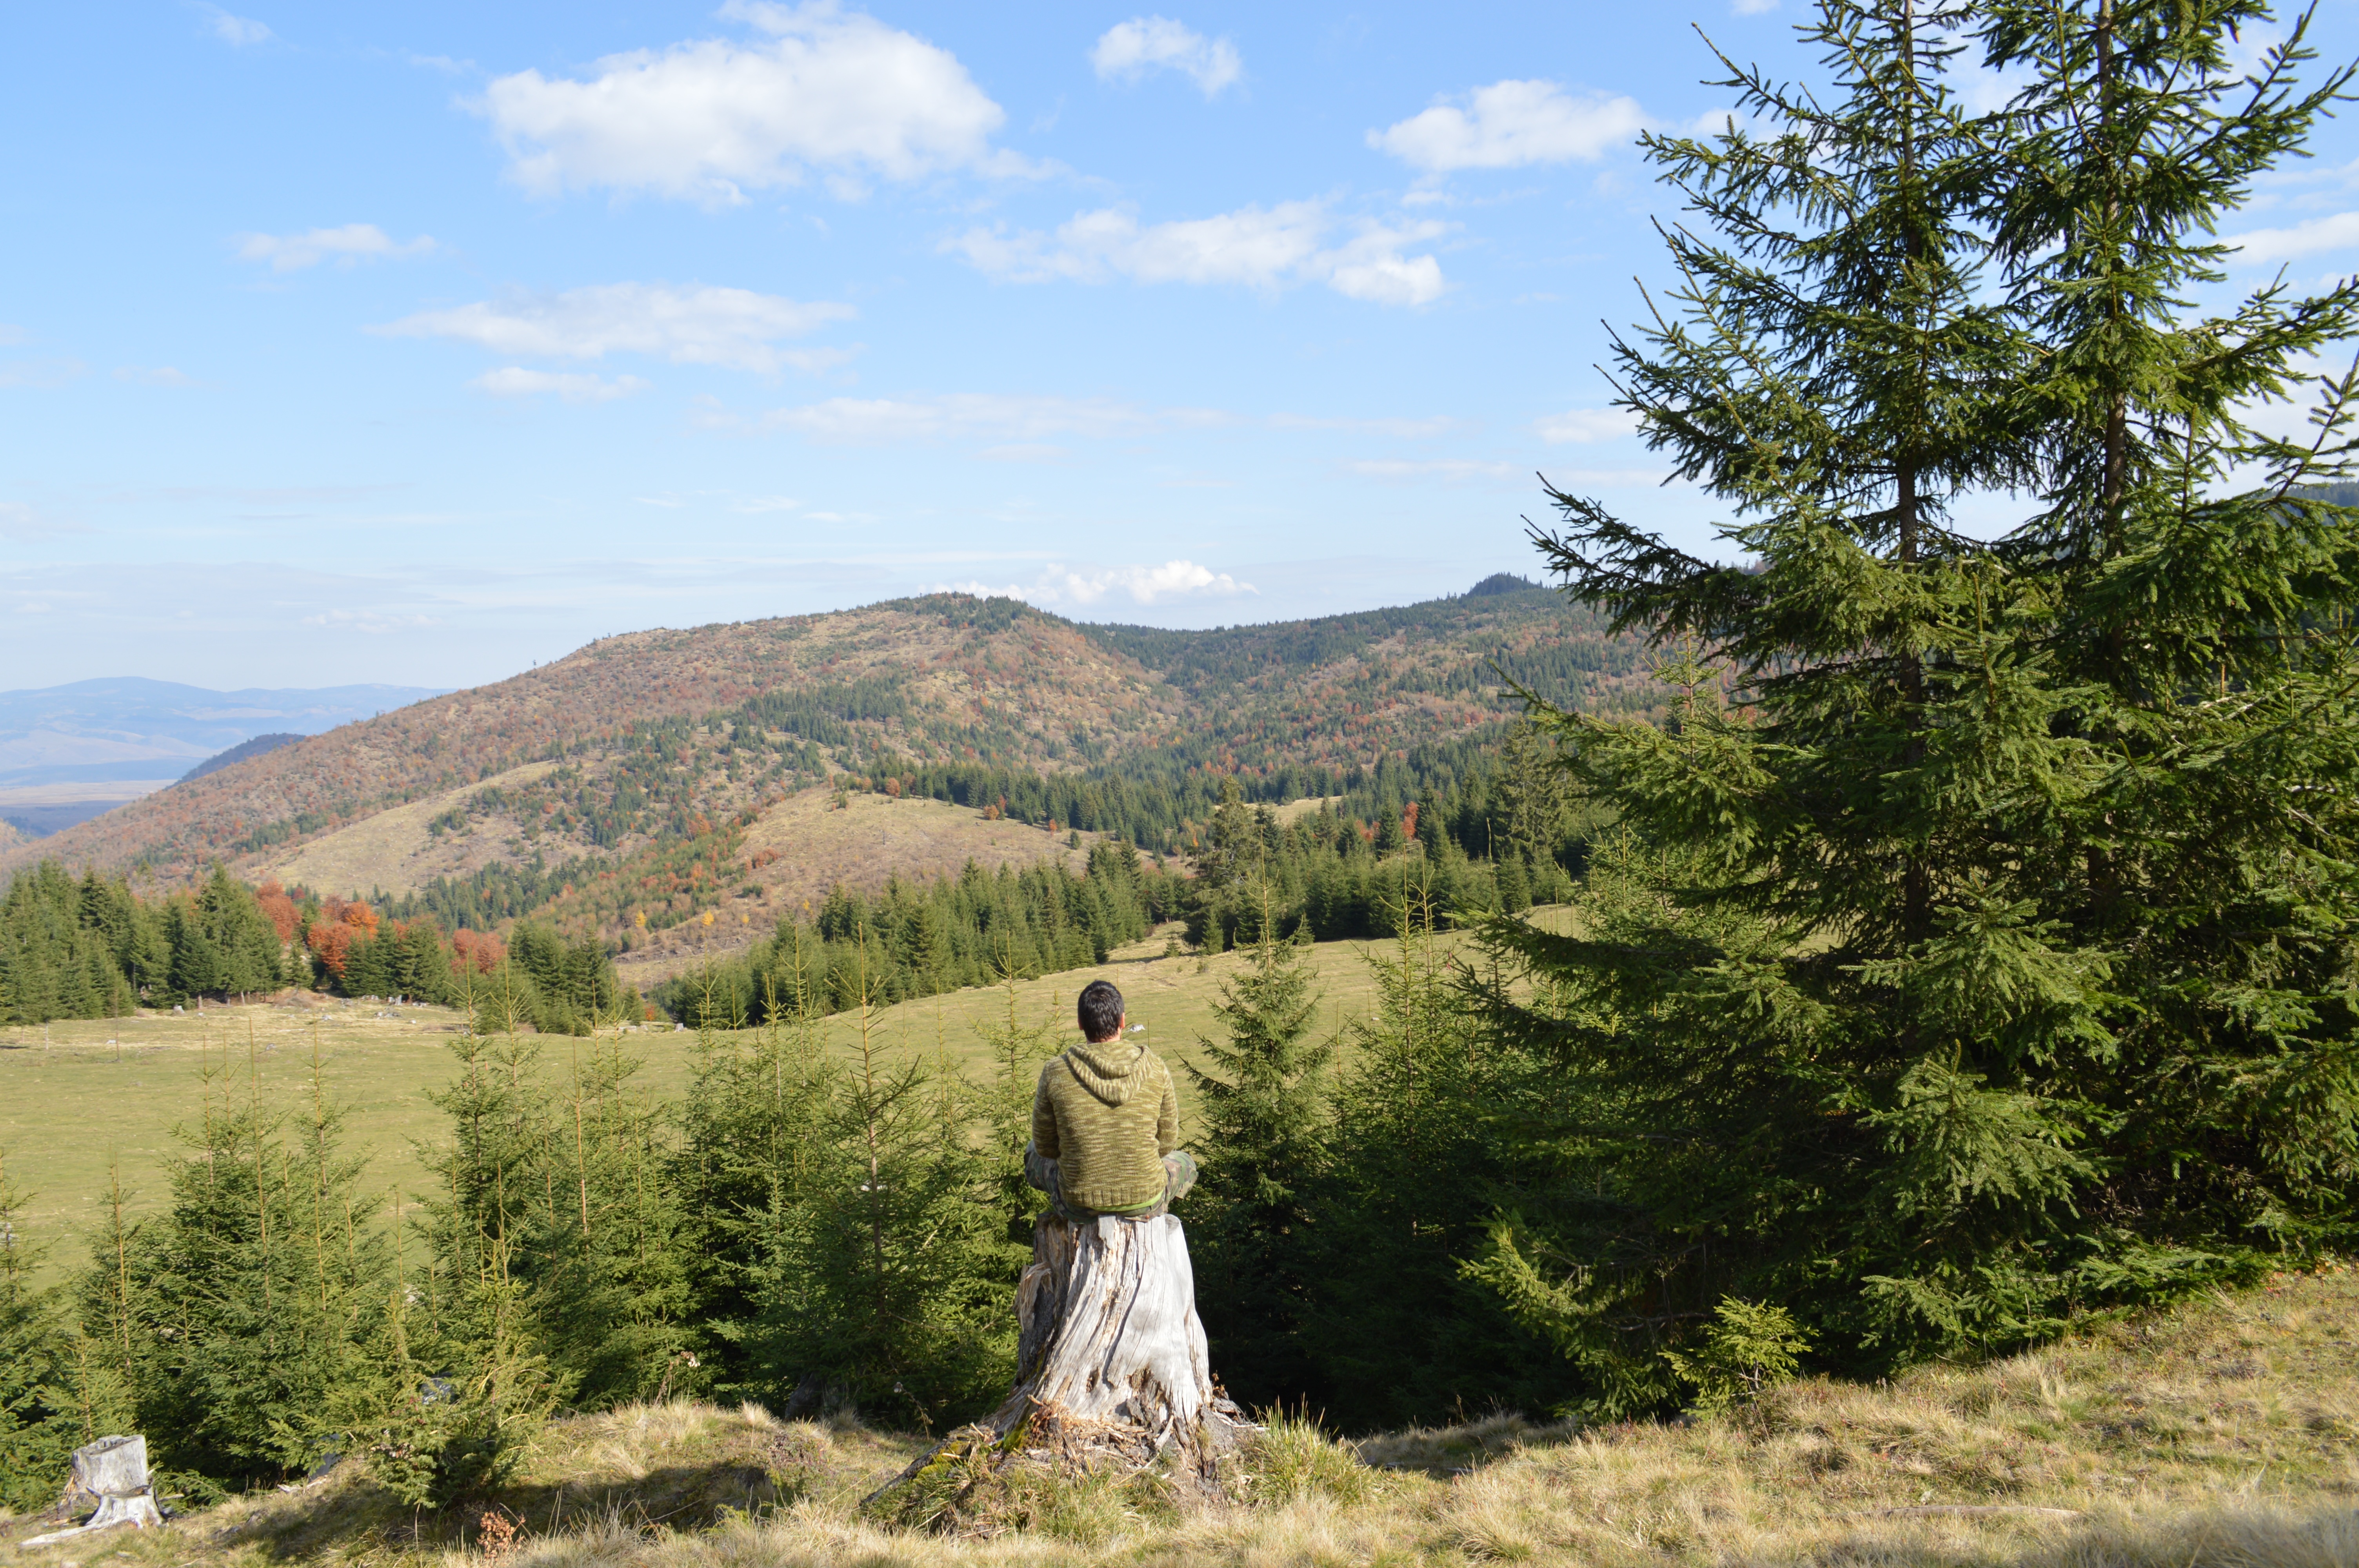
man, landscape, tree, nature, wilderness, walking, person, mountain, hiking, trail, meadow, hill, adventure, valley, mountain range, ridge, trees, hills, backpacking, plateau, ecosystem, rural area, mountainous landforms